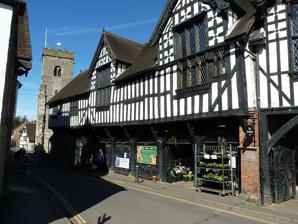
Building: Much Wenlock Guildhall
Country: United Kingdom
Year built: 1557
Municipal building in Much Wenlock, Shropshire, England Much Wenlock Guildhall Location Much Wenlock , Shropshire Coordinates 52°35′46″N 2°33′26″W / 52.59603°N 2.55719°W / 52.59603; -2.55719 Built 1557 Listed Building – Grade II* Designated 24 October 1950 Reference no. 1053794 Location of Much Wenlock Guildhall in Shropshire The Much Wenlock Guildhall is a guildhall located on Wilmore Street in Much Wenlock , Shropshire . It is a Grade II* listed building . History The Council Chamber In the aftermath of the dissolution of the monasteries , which saw the powers of Wenlock Priory suppressed, civic leaders sought a new meeting place to conduct the business of the town. The new half-timbered building which they commissioned was completed in two phases, the south end (the court room) in 1540 and the north end (the council chamber) in 1557. The design for the main frontage on Wilmore Street featured three large gables. On the ground floor, at the north end there was initially a prison (it was dismantled in 1869), in the central section there was arcading to allow markets to he held and at the southern end there was a passageway for carriages to pass through. At first floor level, the design involved tall mullion windows below each of the three gables. Internally, the principal rooms were the courtroom and the council chamber, both on the first floor. The courtroom was the venue for the Quarter sessions where the more serious offences were considered, and also the venue for the Petty sessions where more trivial offences were considered. In 1546, Alice Glaston the youngest girl ever legally executed in England was imprisoned in the ground floor cell, and placed on trial on the first floor of the building. On 13 April 1546, Glaston was led from the guildhall to Wenlock Edge where she was hanged at the age of just 11 years old. The Royal Coat of Arms, which is that of Queen Elizabeth I , was erected in the courtroom in 1589. An "inner room" for the storage of court records was created in 1616. A new cupola was erected on the roof in 1720. The council chamber was the meeting place of the municipal borough of Much Wenlock which was incorporated under the Municipal Corporations Act 1835 ; it was fitted out with ornate Jacobean style panelling which had been retrieved from a local country house and installed at the expense of the educationalist , William Penny Brookes in 1848. The last quarter sessions were held in the courtroom in 1951 and the last petty sessions, by then known as magistrates' courts , were held there in 1985. The council chamber ceased to be the local seat of government when Much Wenlock was absorbed into the Bridgnorth Rural District in 1966. However, it still remains the meeting place of the local town council. The chamber contains a memorial board topped by a clock in memory of 16 Allied airmen - British, Canadian and American - who were killed in aircraft crashes in the territory of Wenlock Borough during the Second World War . The principal rooms are open to visitors free of charge for entrance from April to October. The stocks and the whipping post can both be seen on the ground floor. See also Listed buildings in Much Wenlock Guild Guildhall Notes